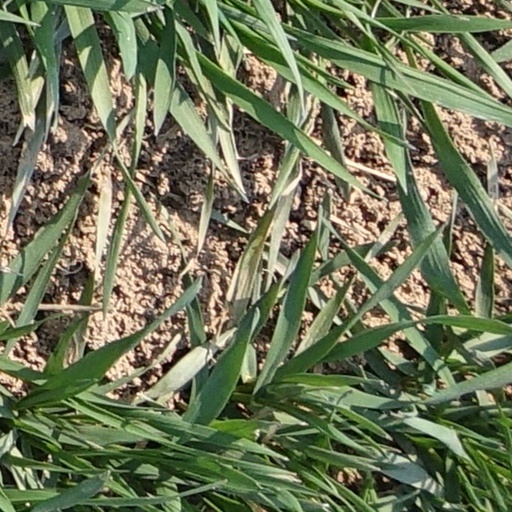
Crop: wheat